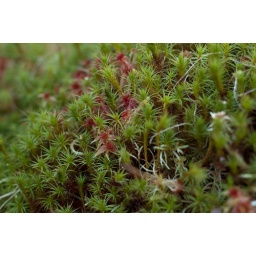
Mossy mound in red and green